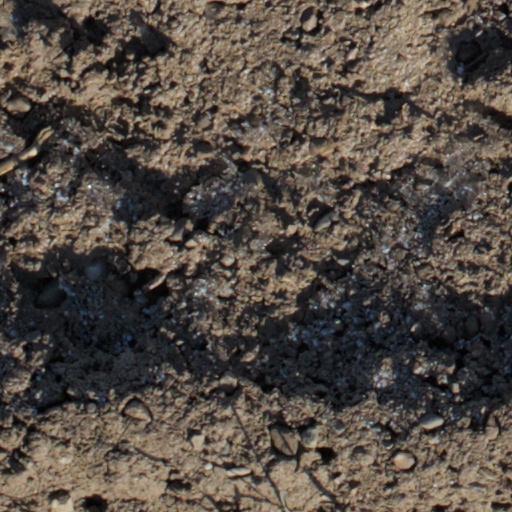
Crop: wheat